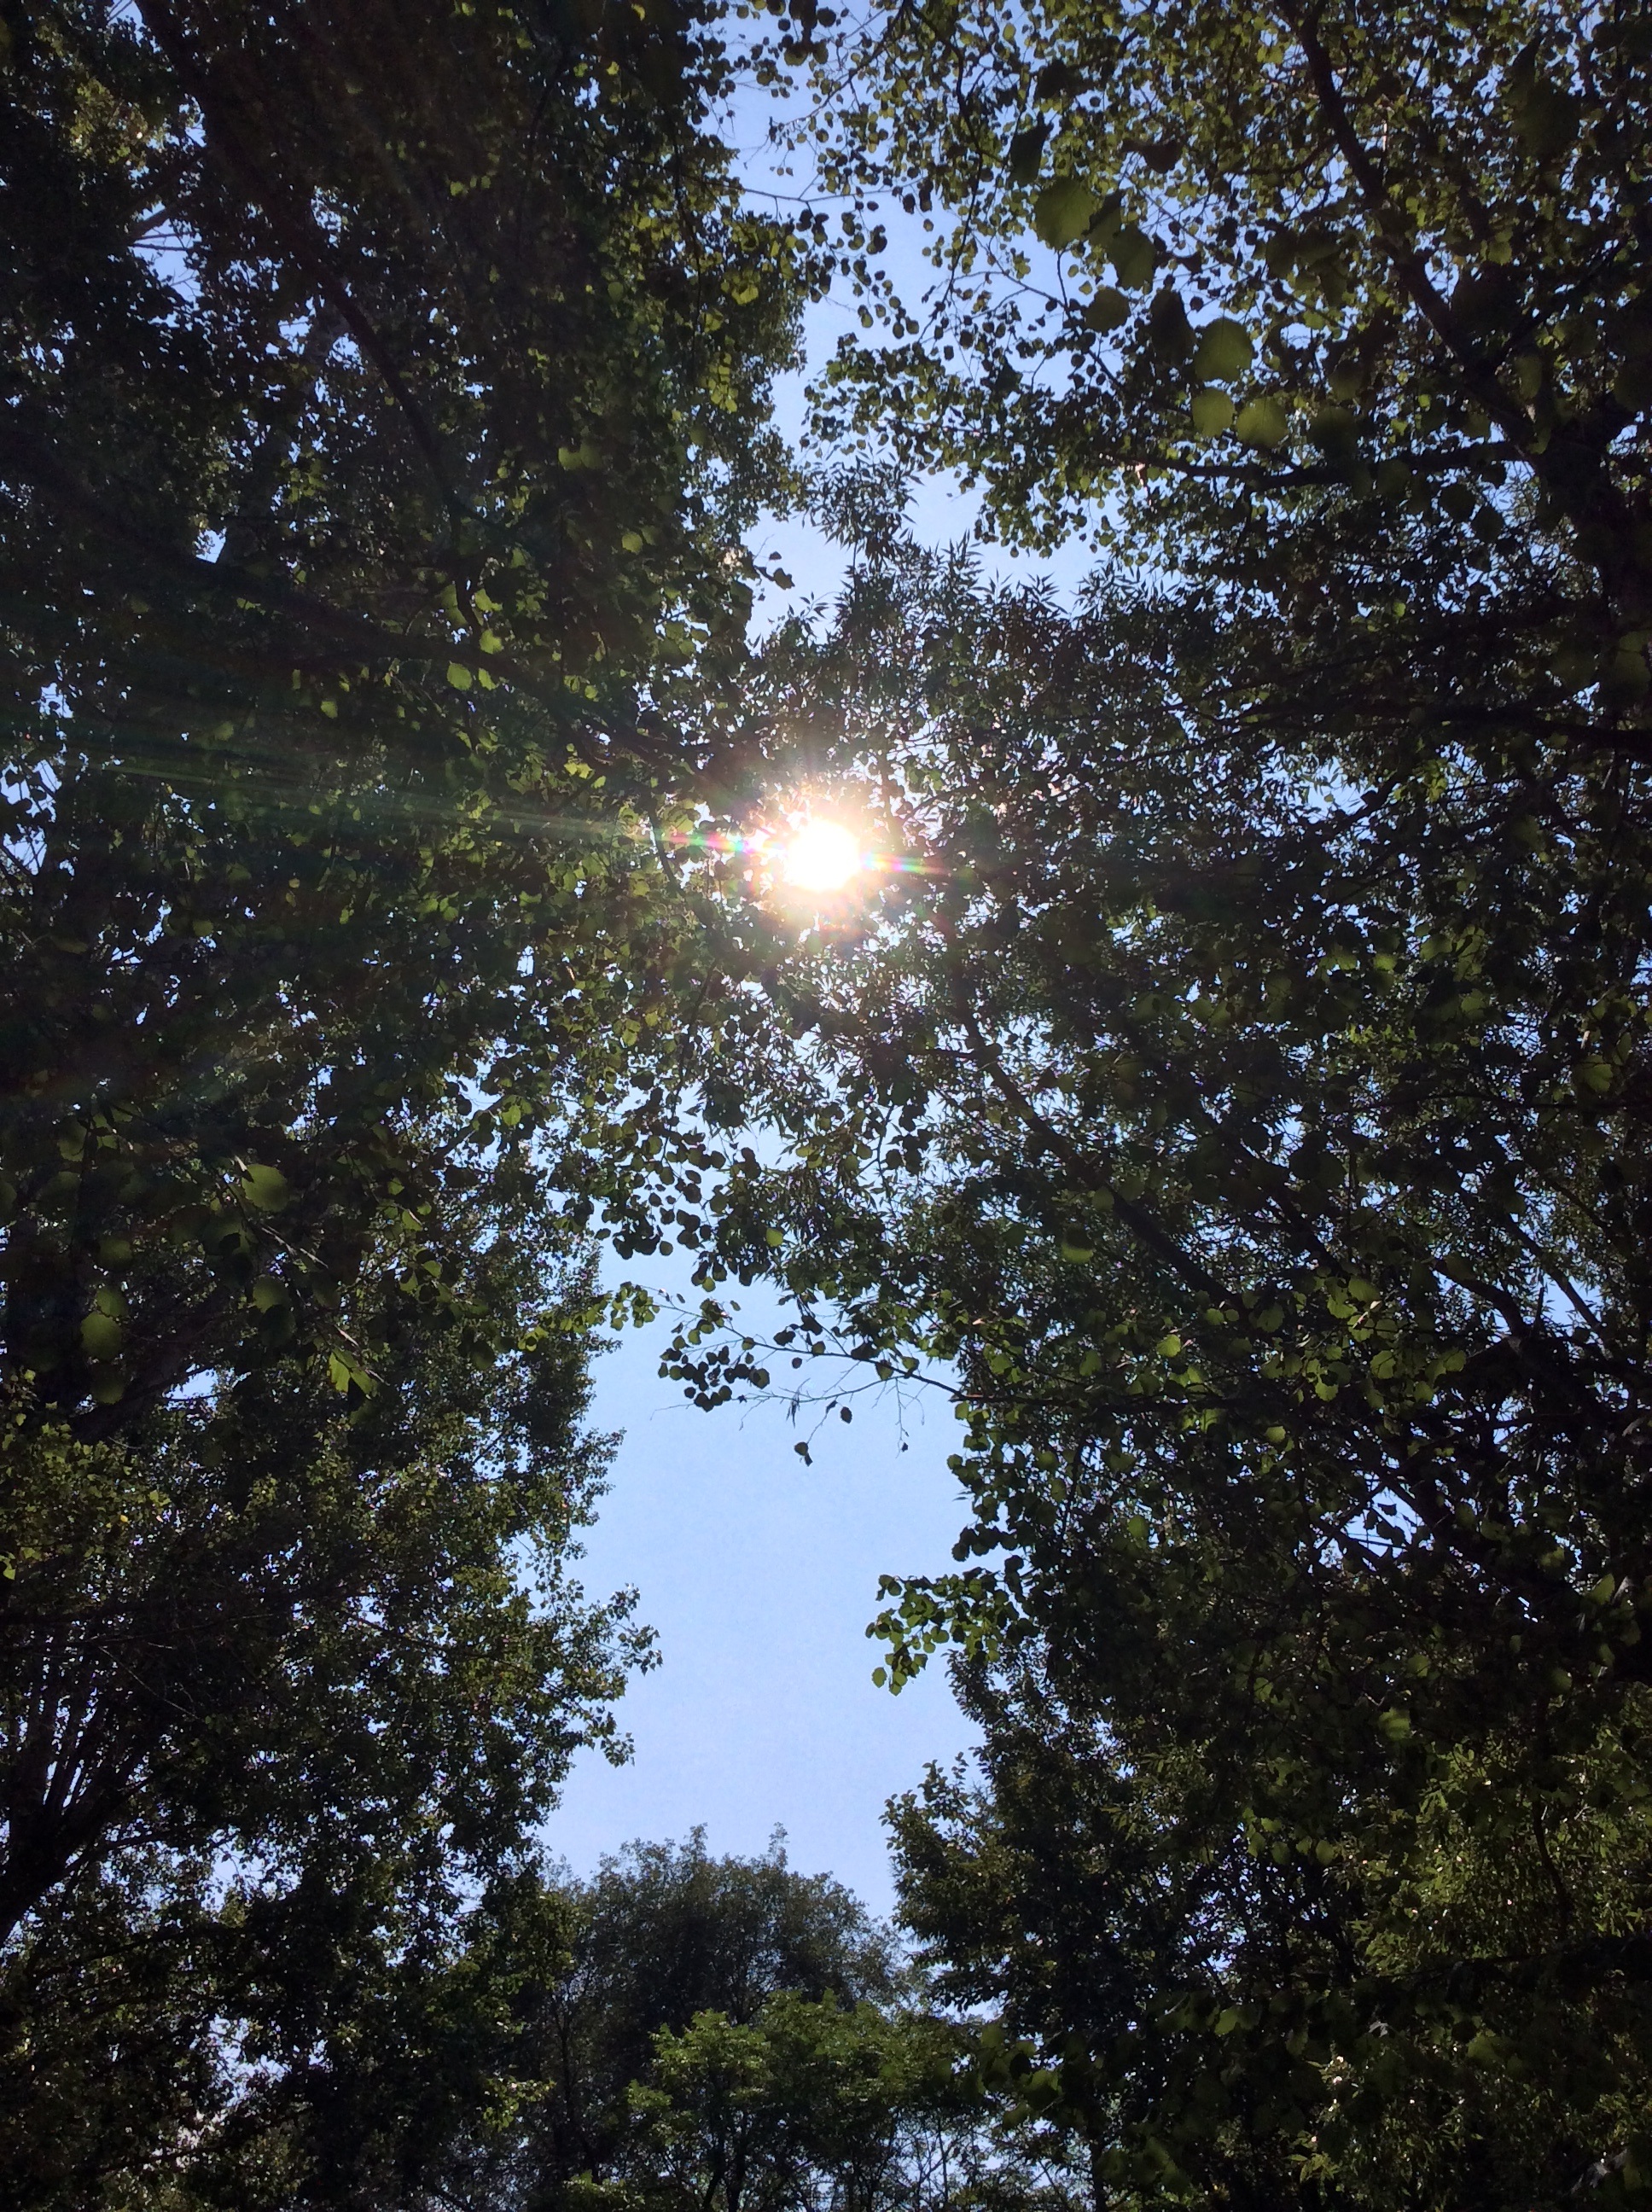
tree, nature, forest, branch, light, plant, sky, sunshine, sunlight, leaf, green, reflection, autumn, blue sky, woods, day, woodland, habitat, morning news, landscape plan, natural environment, woody plant